Jason Ferguson (snooker player)

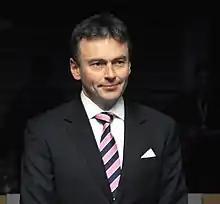
Ferguson in 2013

Jason Elliott Ferguson (born 31 May 1969) is an English former professional snooker player and current chairman of the World Professional Billiards and Snooker Association. He reached the World Snooker Championship on three occasions, and was for four seasons ranked in the world's top 32 players, reaching a peak position of world No. 28.